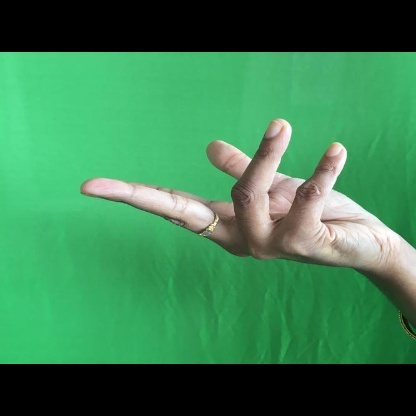
Mudra: Alapadmam